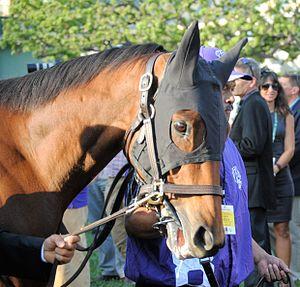
Beholder est une jument de course pur-sang anglais, née aux États-Unis. Elle a été élue meilleure pouliche de sa génération à 2 et 3 ans, et a remporté trois épreuves de la Breeders' Cup.